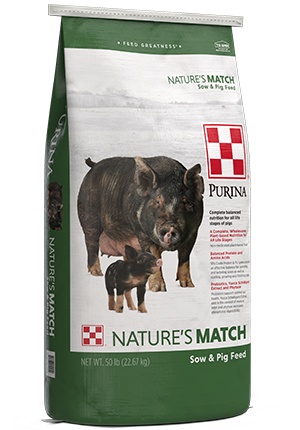
Purina Nature’s Match® Sow & Pig Complete
Nature’s Match ® Sow and Pig Complete is a versatile, all-natural feed with 16% protein. It can be fed as a complete diet to pigs in multiple life stages. It is designed to meet the nutritional needs of grower-finisher pigs from 25 pounds to market weight, as well as your breeding herd, including developing gilts, lactating and gestating sows and boars. PRODUCT OVERVIEW Life Stage Small Farm or Hobby Types Complete Operation Traditional
Brand: Purina
Category: Business & Industrial > Agriculture > Animal Husbandry > Livestock Feed > Pig Feed